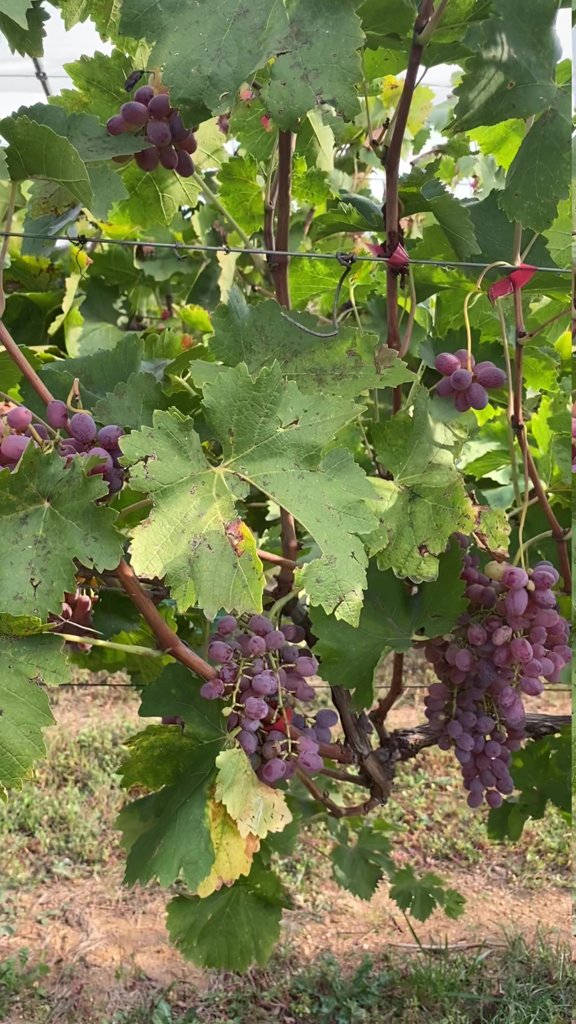
Berries visible: 158
Grape clusters: 6